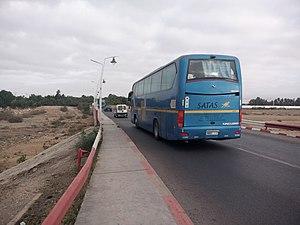
La société King Long United Automotive Industry Co. Ltd simplement appelée King Long est un constructeur chinois de petits véhicules utilitaires, fourgons, d'autobus et d'autocars dont le siège social est situé à Xiamen dans la province de Fujian. C'est le principal constructeur chinois dans cette spécialité avec 40.000 VCL et 39.414 autobus et autocars dont 10.000 exportées en 2014.